Rose (comics)

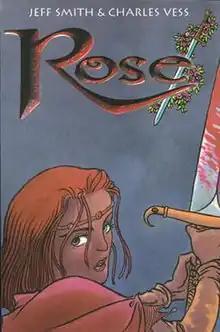
Cover of trade paperback

Rose is an American comics miniseries, the prequel to the comic book "Bone". It was written by "Bone" creator Jeff Smith and illustrated by Charles Vess, who earned an Eisner nomination for his work on it. The story was originally published as a three-issue miniseries and was later included in both trade paperback and hardcover collections. It takes place when Rose Harvestar was a young woman, before her rise to the Atheian throne.